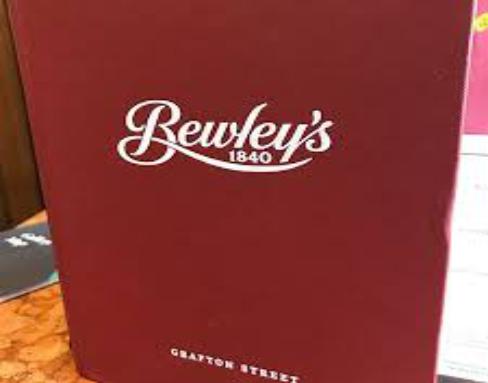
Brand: Bewley's
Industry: Food